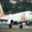
Label: airplane